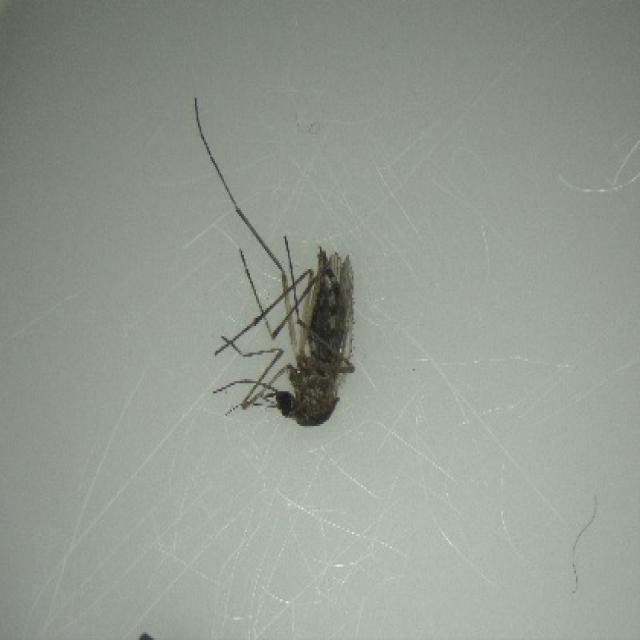
Species: aedes_vexans